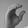
ASL letter: C